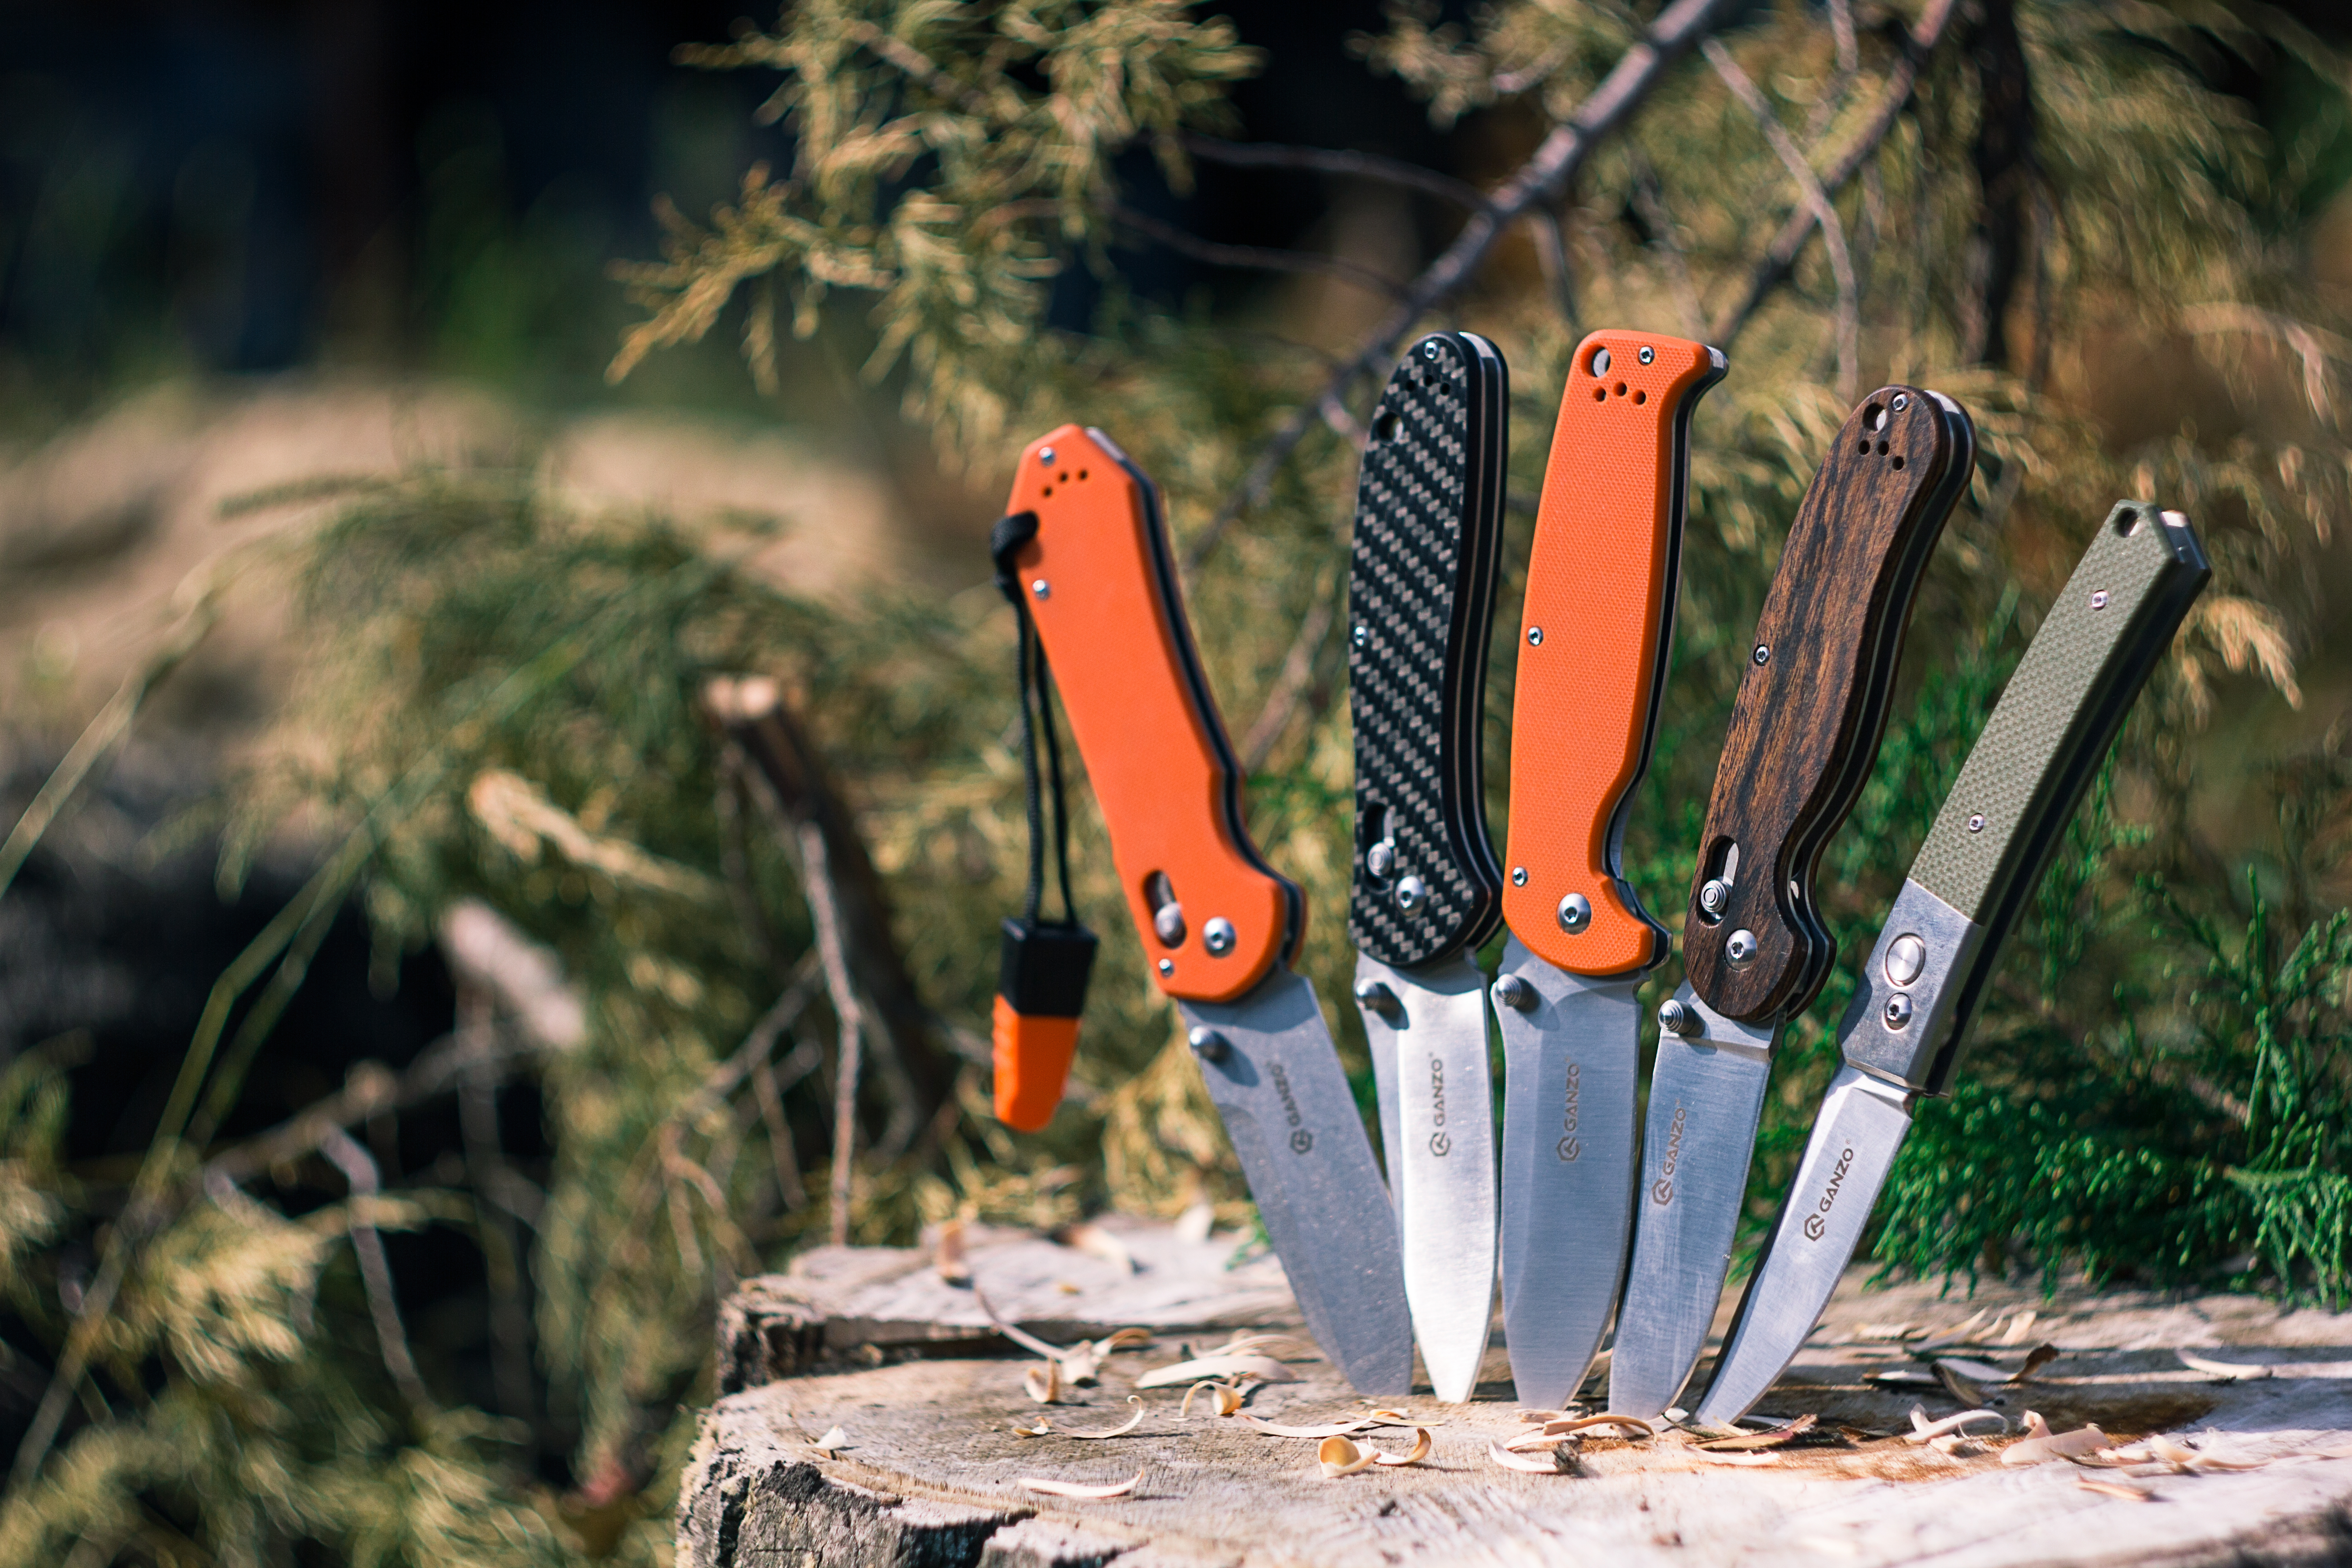
tree, nature, sharp, blur, wood, equipment, autumn, leisure, cut, trees, leaves, outdoors, woods, daylight, tools, safety, assorted, cutting tools